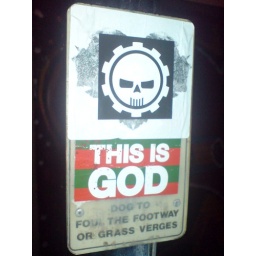
You shouldn't throw stones if you live in a glass house.